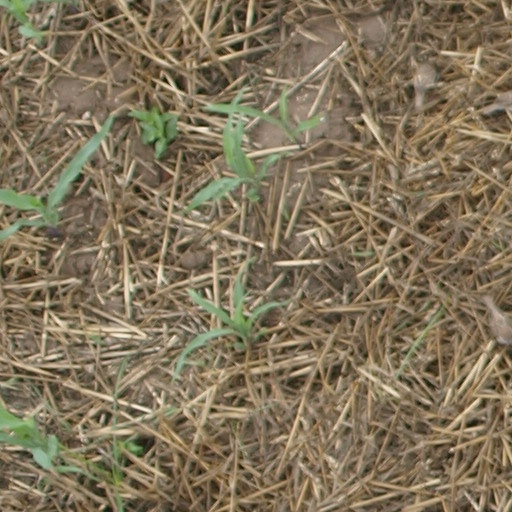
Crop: maize; corn